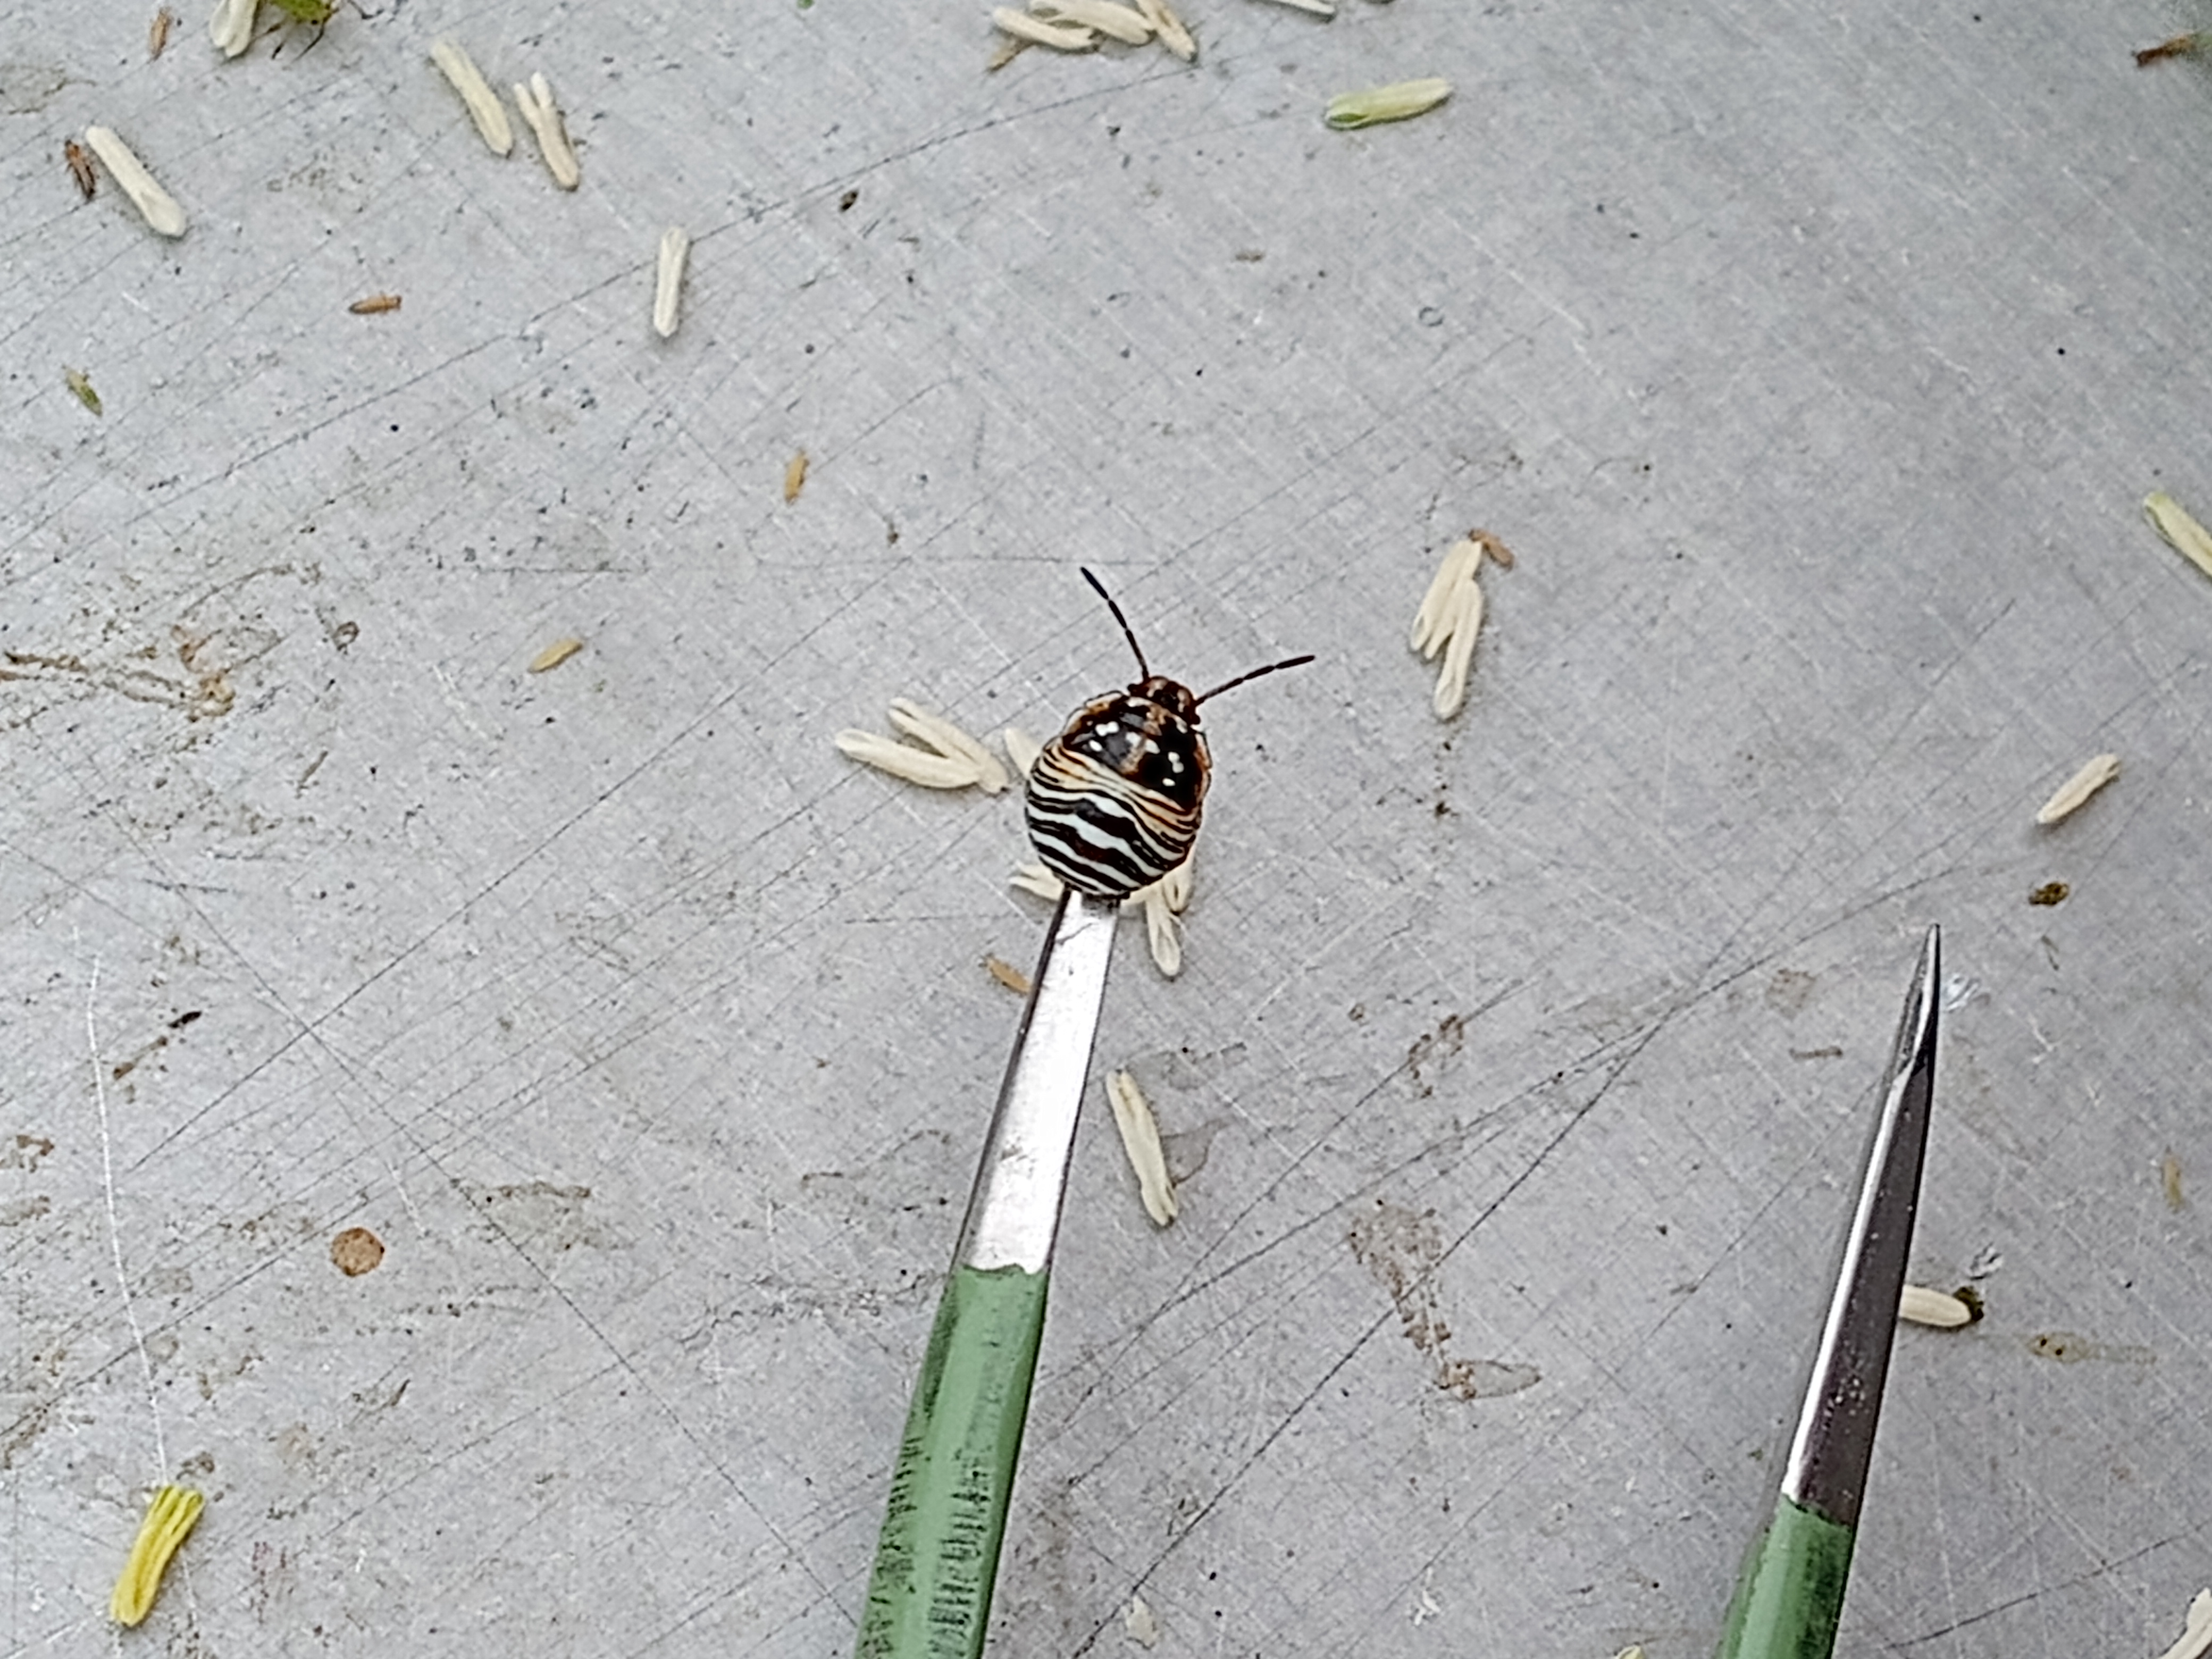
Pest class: stink_bug